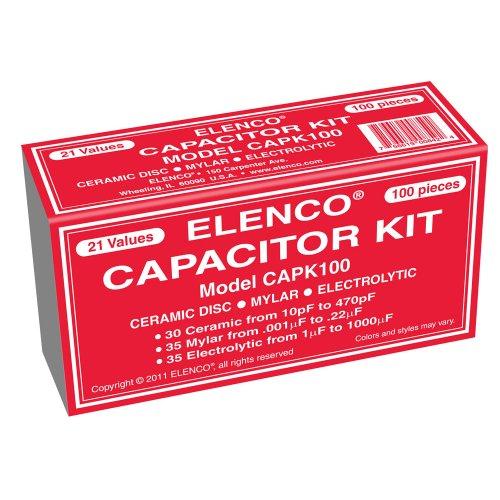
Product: Elenco 100 Capacitor Component Kit - CAPK-100
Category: Toys & Games | Learning & Education | Science Kits & Toys
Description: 30 x Ceramic from 10pF to 470pF - 35 x Mylar from.001F to.22F - 35 x Electrolytic from 1F to 1000F.
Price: $14.74
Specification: ProductDimensions:6x3x2inches|ItemWeight:1.6ounces|ShippingWeight:1.6ounces(Viewshippingratesandpolicies)|DomesticShipping:ItemcanbeshippedwithinU.S.|InternationalShipping:ThisitemcanbeshippedtoselectcountriesoutsideoftheU.S.LearnMore|ASIN:B004YHZDW0|Californiaresidents:ClickhereforProposition65warning|Itemmodelnumber:CAPK-100|Manufacturerrecommendedage:12-16years